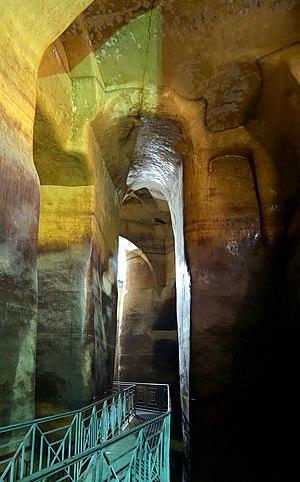
Le Palombaro Lungo de Matera.